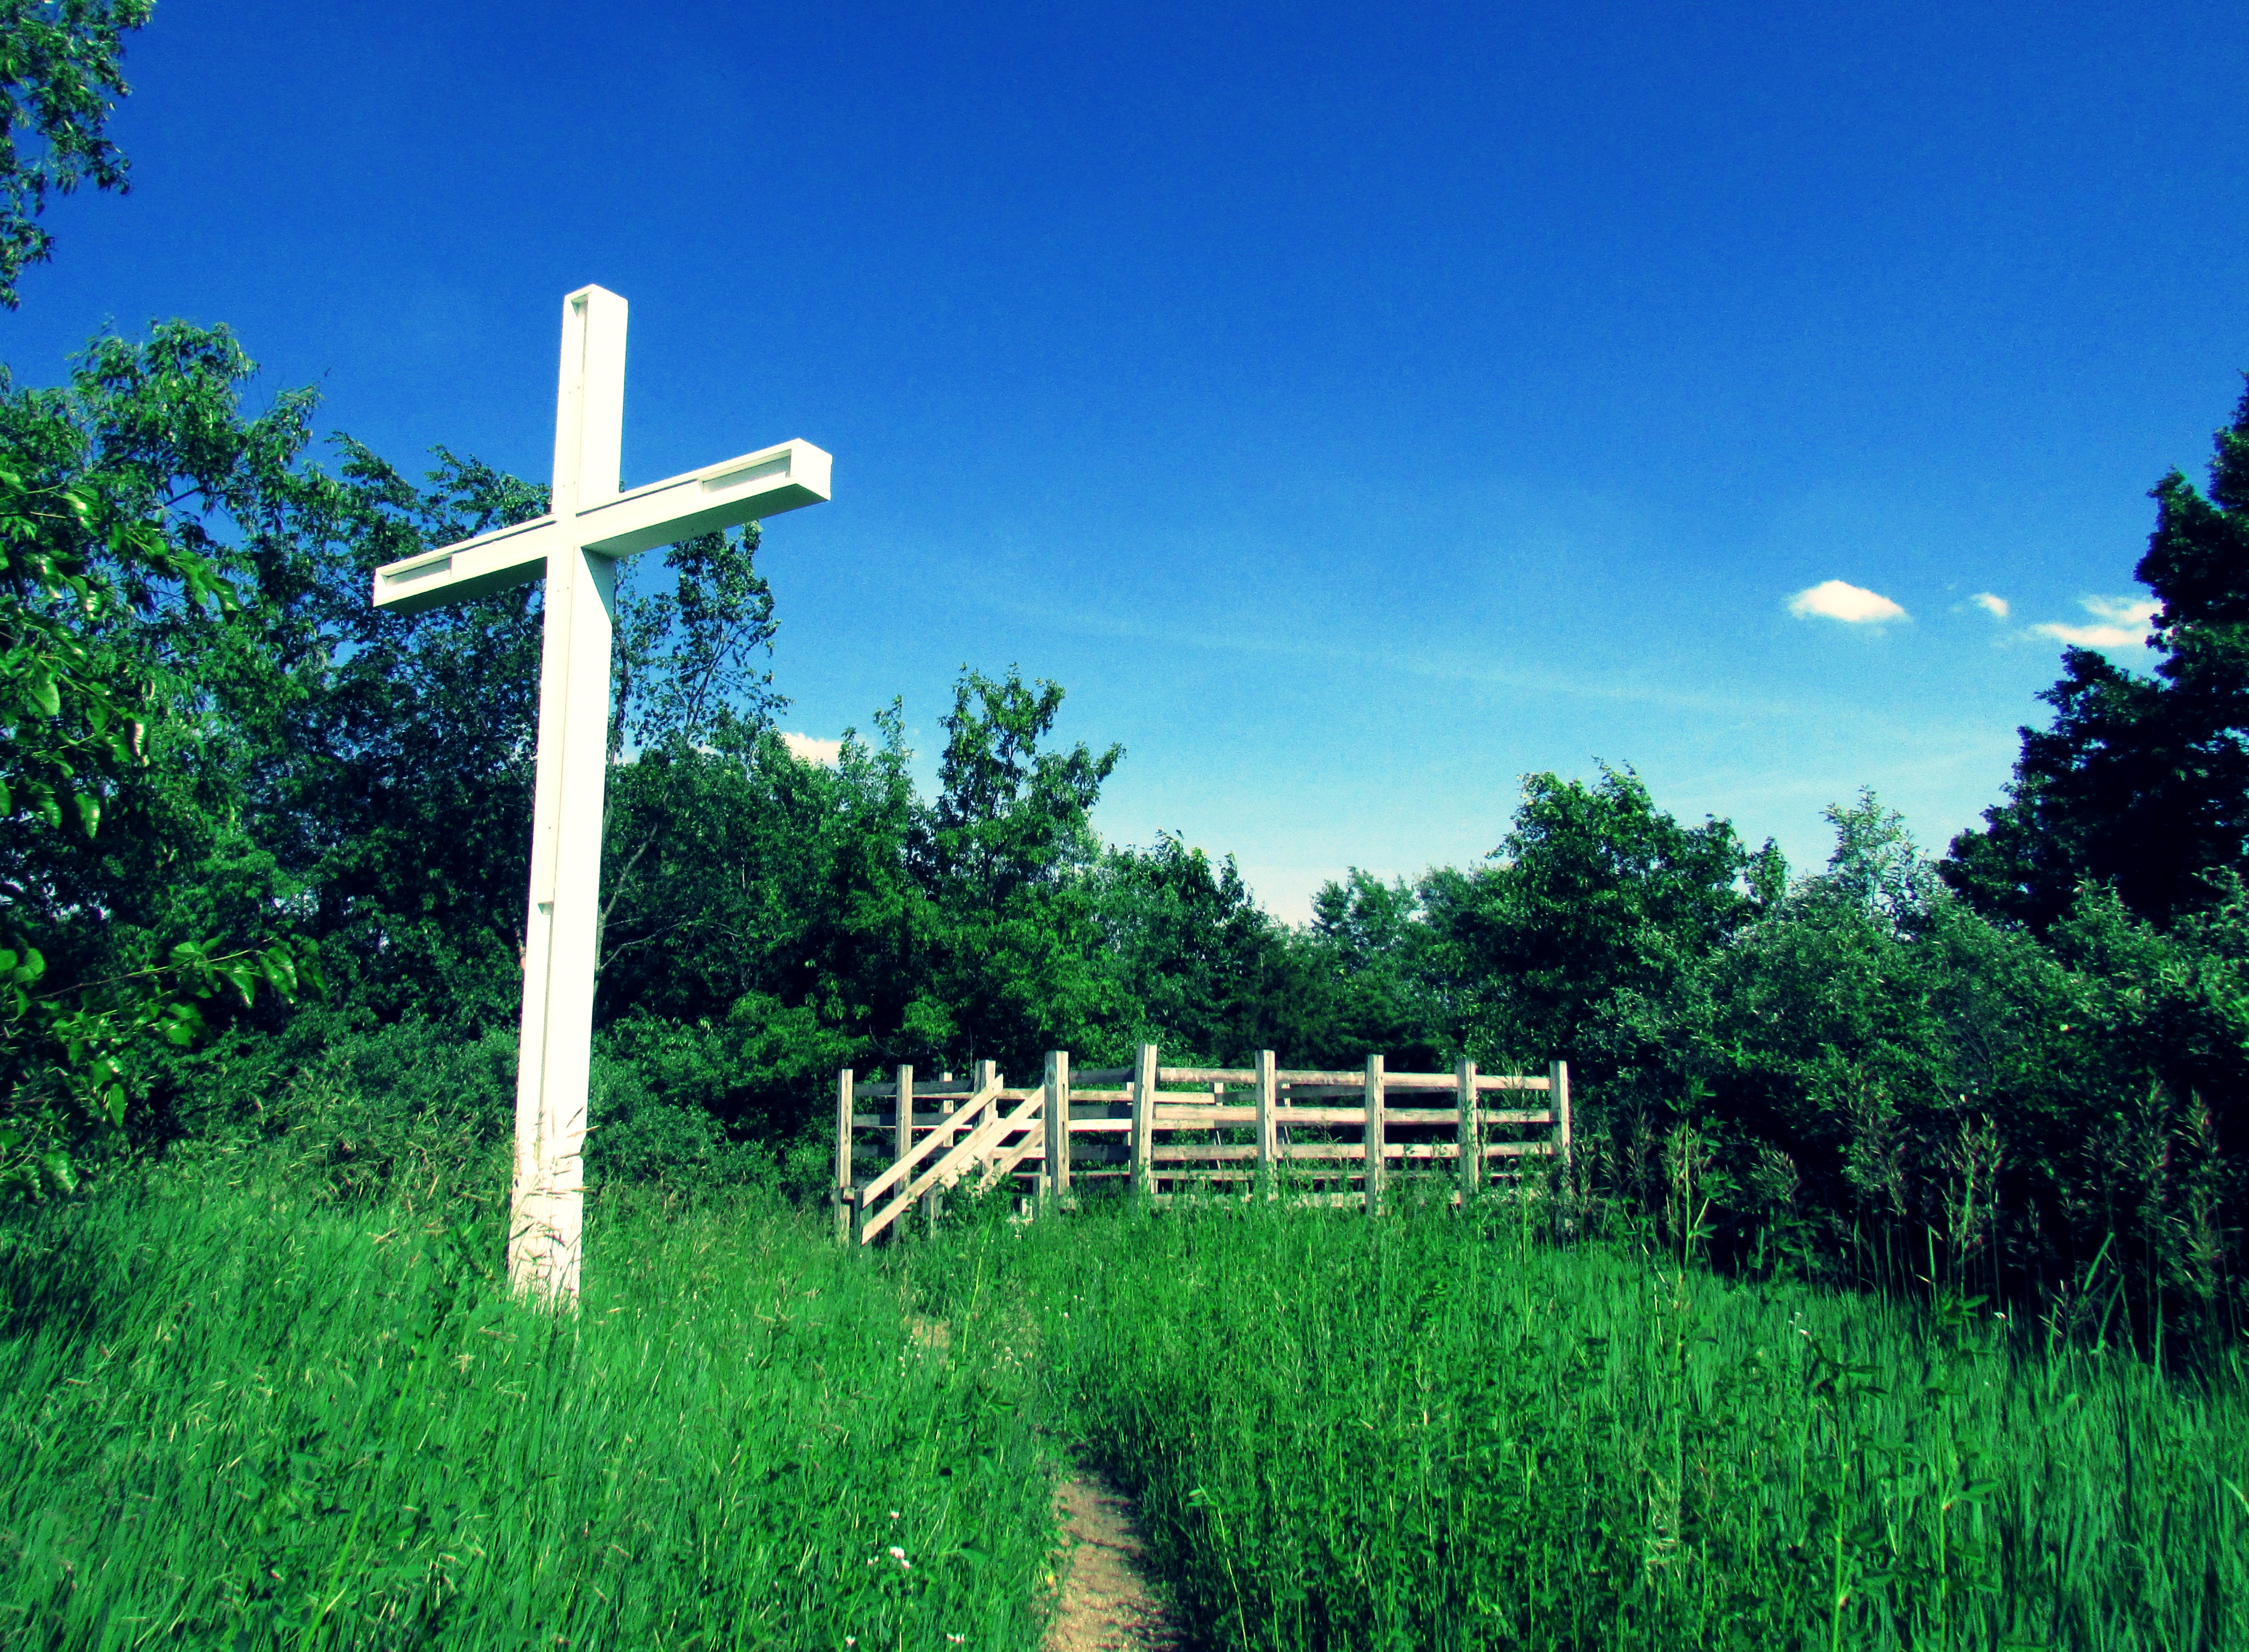
blue, sky, cross, white, grass, field, nature, landscape, trees, plants, cloud, path, green, natural landscape, grassland, meadow, nature reserve, tree, grass family, symbol, rural area, land lot, sunlight, plant, hill, pasture, prairie, religious item, shrub, road, wildflower, mountain